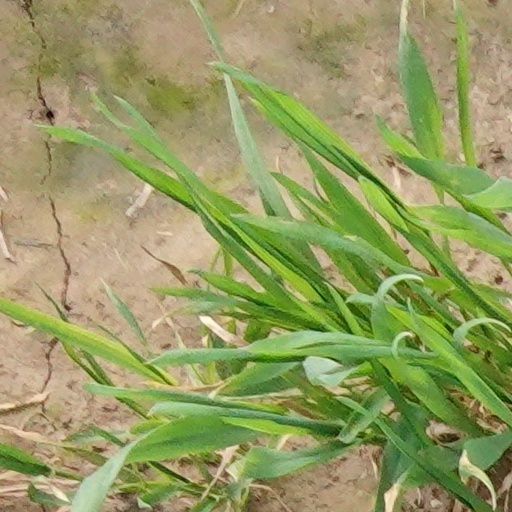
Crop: wheat